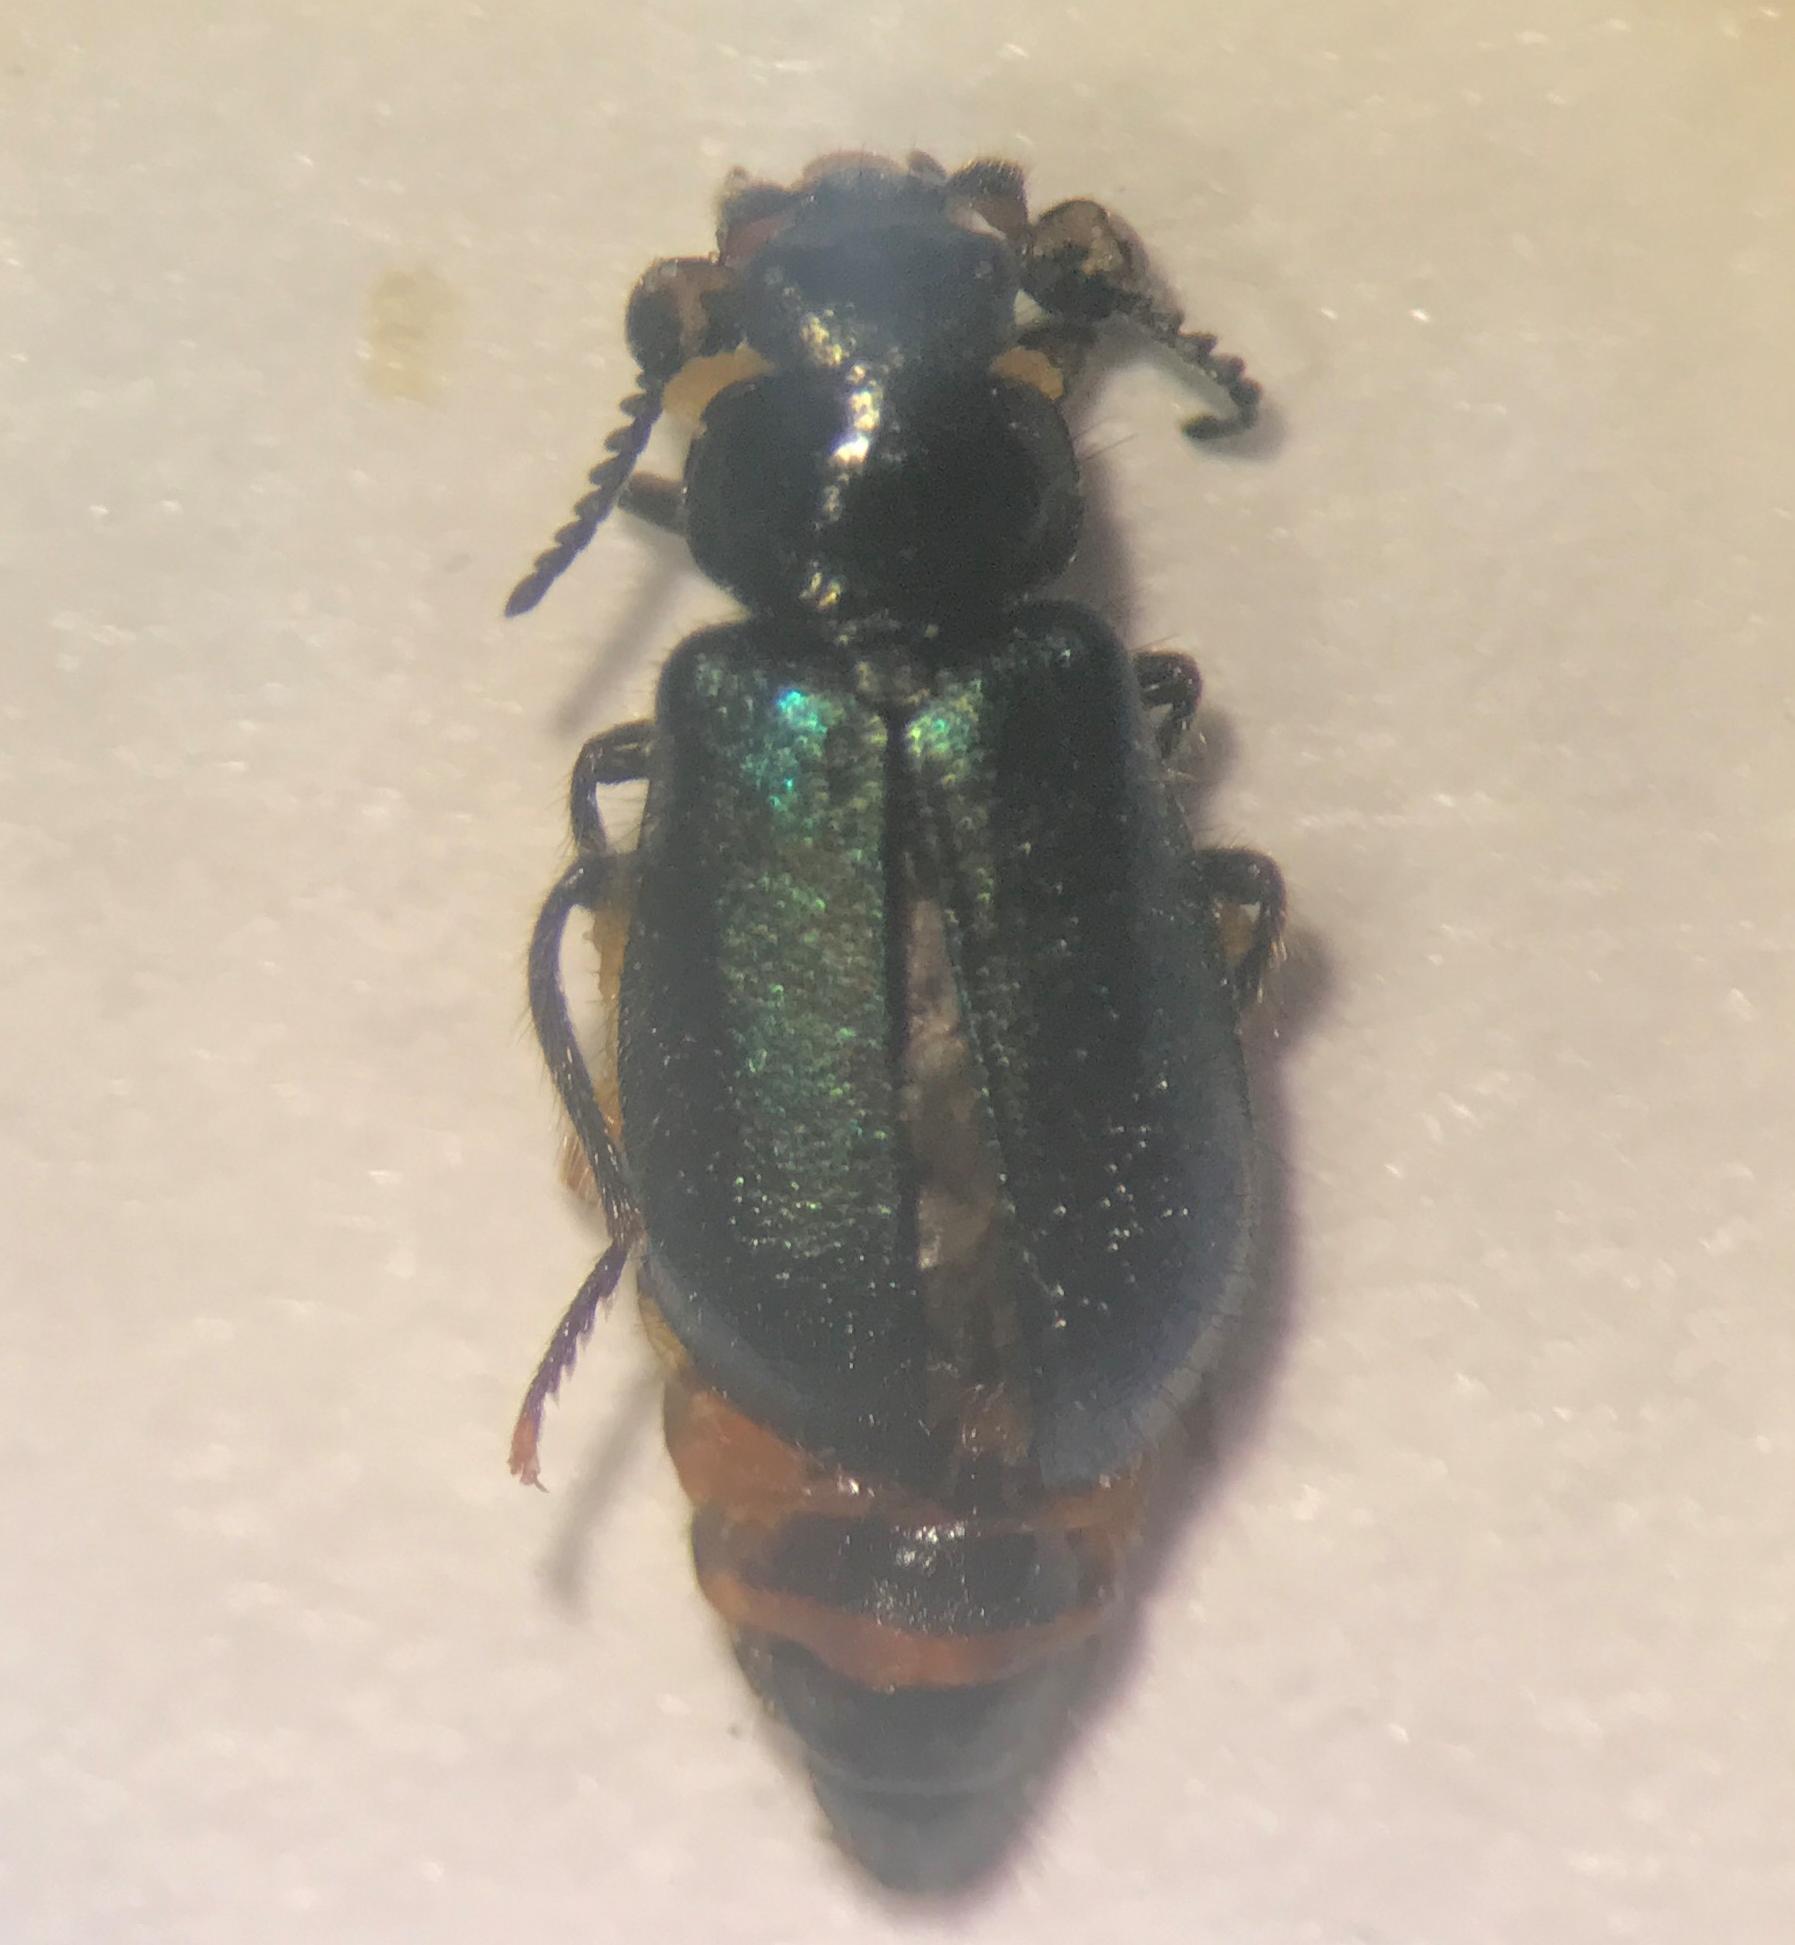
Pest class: predators